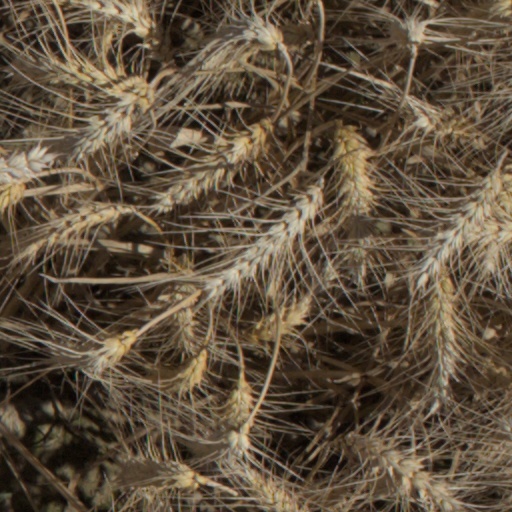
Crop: wheat